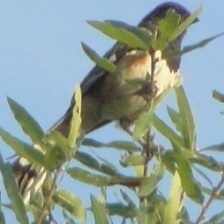
Species: EASTERN TOWEE
Scientific name: PIPILO ERYTHROPHTHALMUS